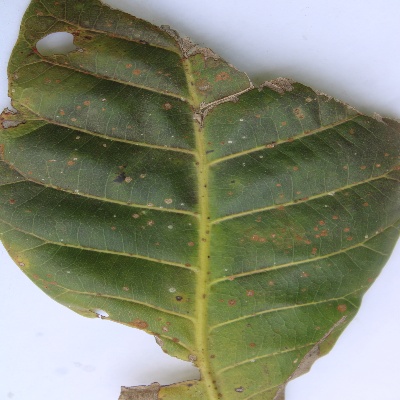
Crop: Cashew
Condition: red rust